Air transports of heads of state and government

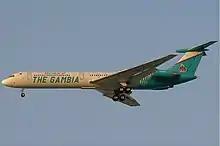
President Yahya Jammeh of the Gambia flew on a Ilyushin Il-62.

The government of The Gambia operated a Boeing 727 and a Bombardier Challenger in 2015. An Ilyushin Il-62 was used during the rule of Yahya Jammeh. All these planes, however, have since been grounded. The government now flies on private planes. Any plane carrying the president flies under the callsign GAM001.